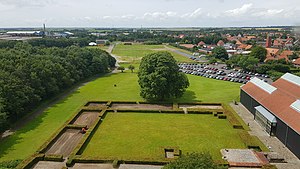
Tønder Festival
Udsigt over festivalpladsen fra vandtårnet
Festivalpladsen mm set fra Vandtårnet
Tønder Festival blev startet i 1974 og afholdes hvert år den sidste hele weekend i august. Festivalen har siden udviklet sig til en af de vigtigste europæiske festivaler indenfor traditionel og moderne folkemusik. Der er over 2500 frivillige medarbejdere tilknyttet festivalen.